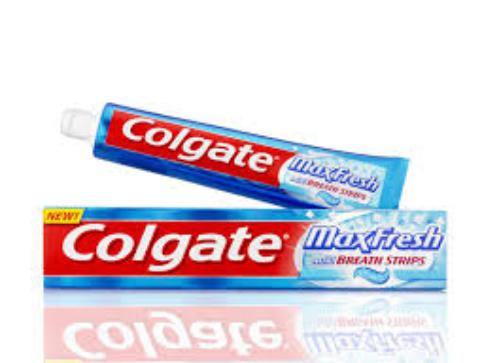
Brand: Colgate
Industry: Others